Neptune Collonges

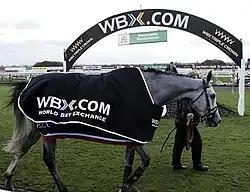
After winning the 2006 WBX.com Rehearsal Chase on Fighting Fifth Hurdle Day

Neptune Collonges (foaled on 25 April 2001) is a retired AQPS racehorse who competed in National Hunt racing. His most noted success came when winning the Grand National on 14 April 2012.